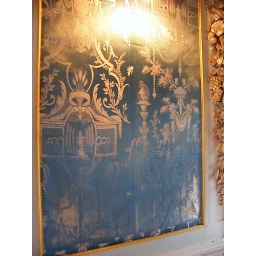
Cornflower blue silks on the wall in the blue room